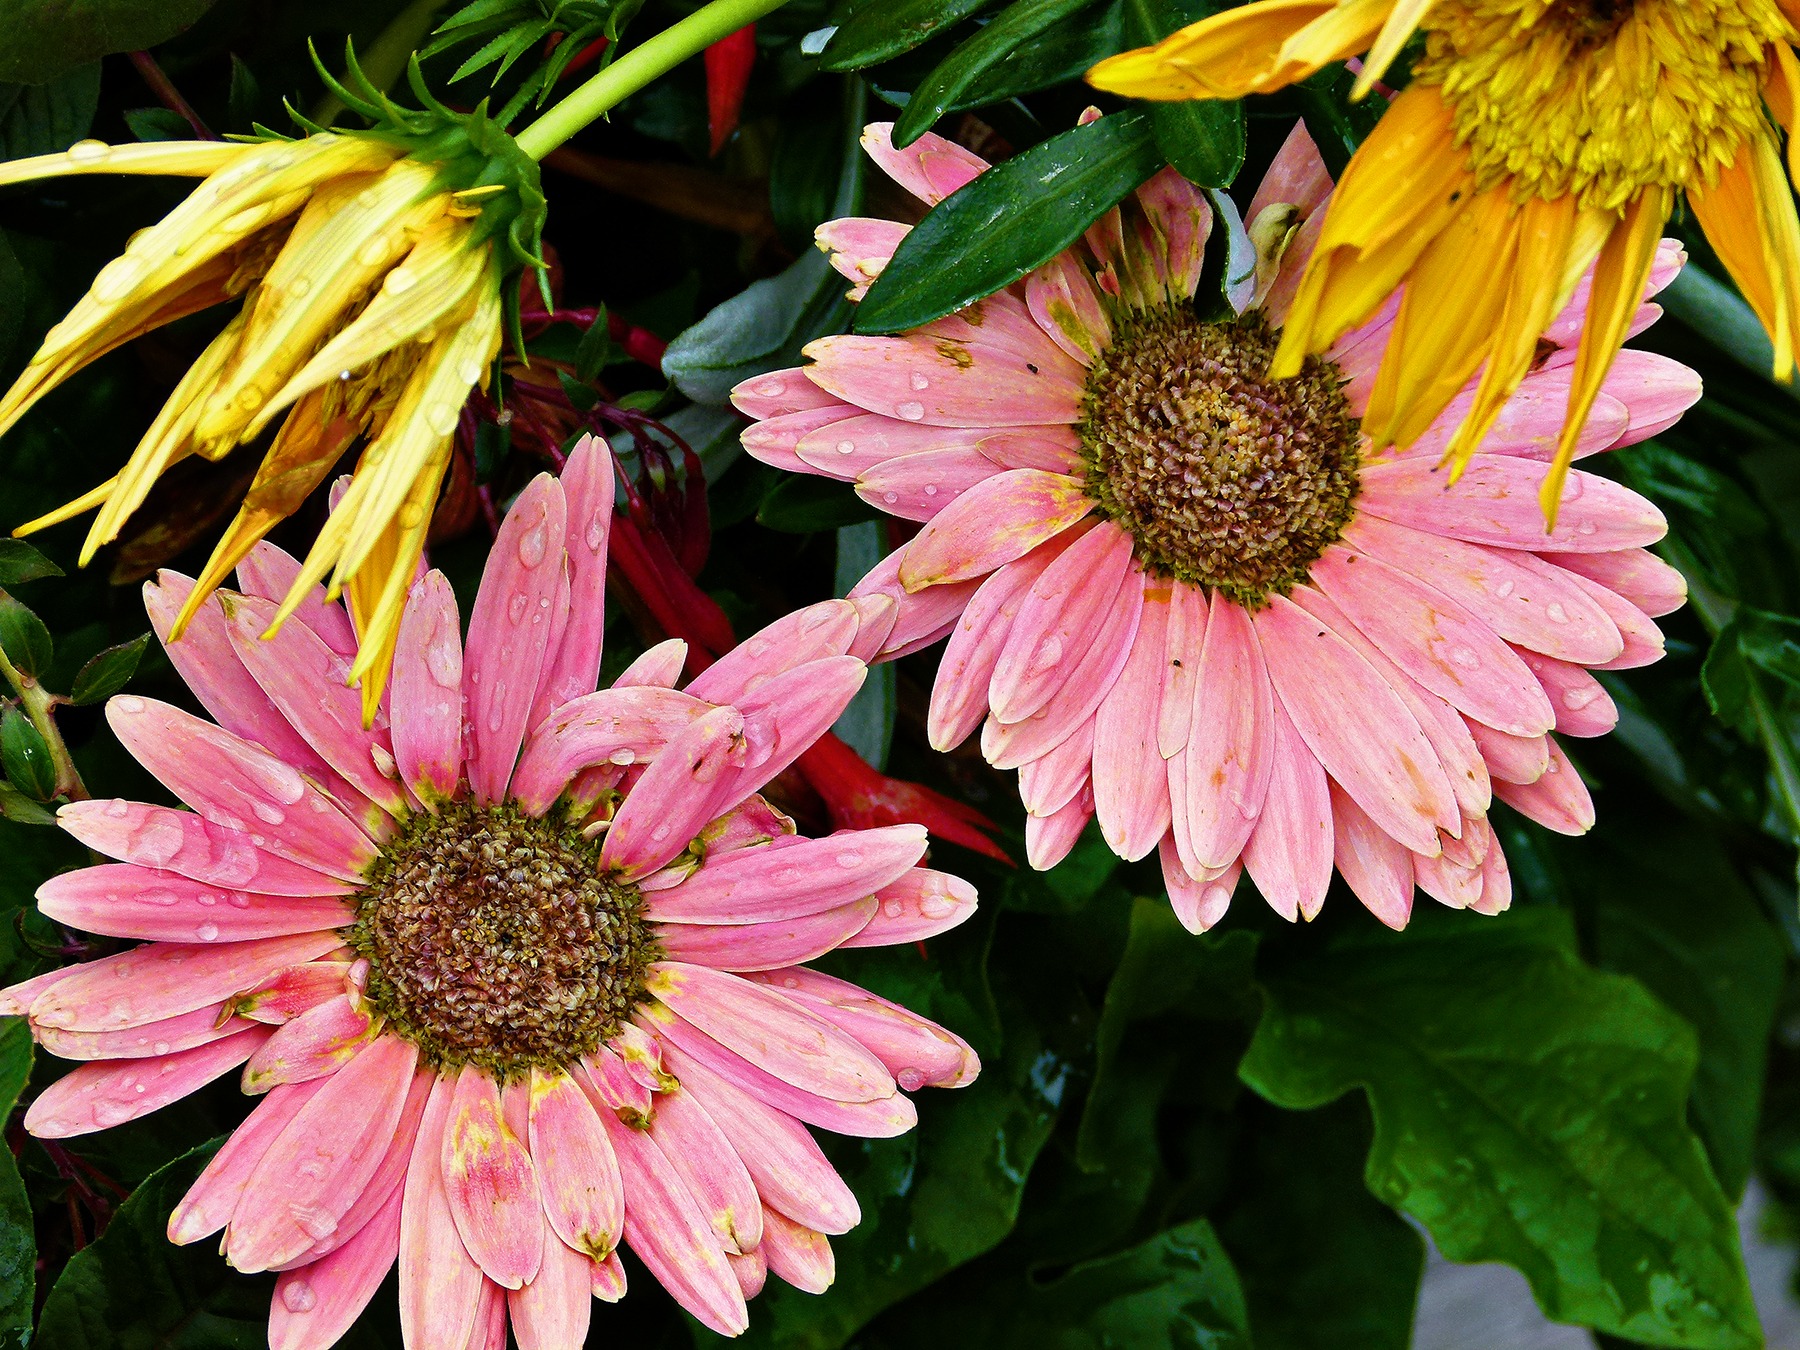
nature, blossom, plant, flower, petal, floral, color, macro, fresh, botany, garden, pink, flora, wildflower, raindrops, coneflower, gerbera, floristry, macro photography, flowering plant, daisy family, annual plant, land plant, chrysanths